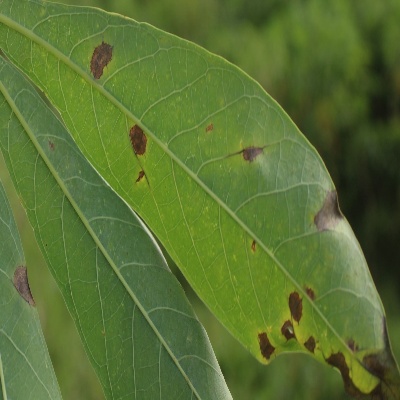
Crop: Cassava
Condition: bacterial blight